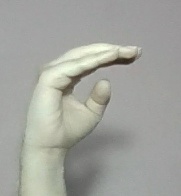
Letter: jeem